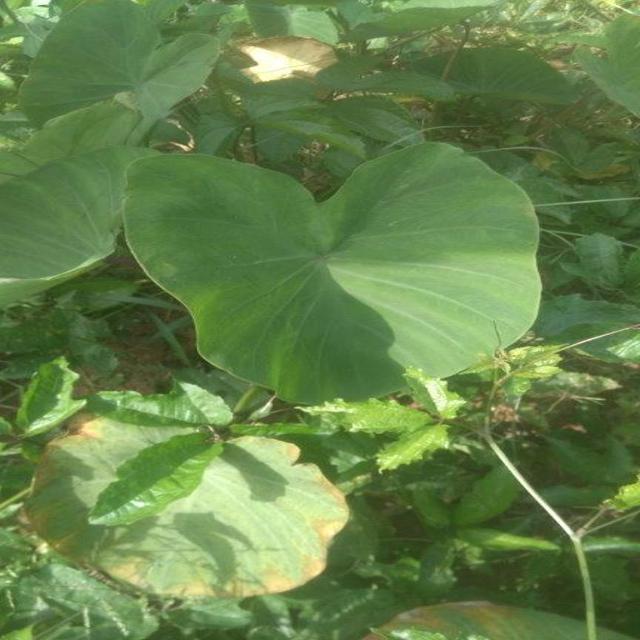
Label: Healthy